Carbonyl reduction

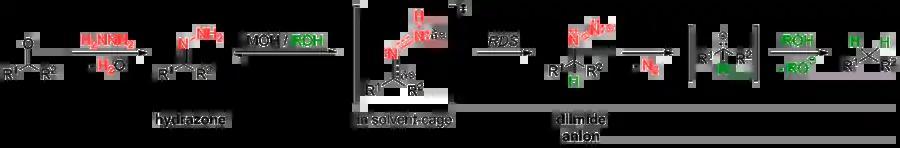
Mechanism of Wolff-Kishner reduction

Aromatic carbonyls are more readily reduced to their respective alkanes than aliphatic compounds. For example, ketones are reduced to their respective alkyl benzenes by catalytic hydrogenation or by Birch reduction under mild conditions.